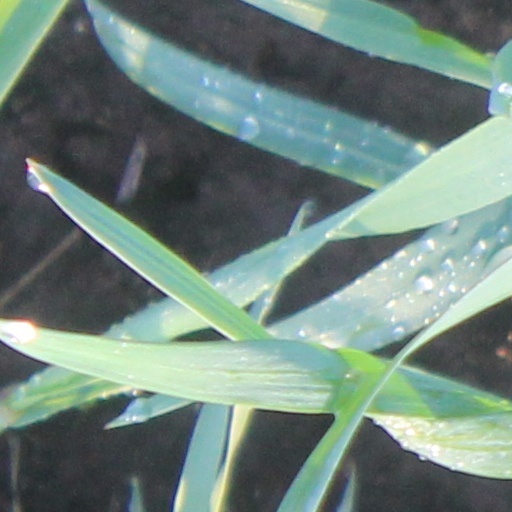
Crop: wheat